0-4-4-0

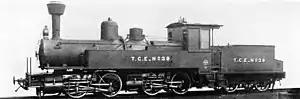
An 0-4-4-0 Mallet of the metre gauge C. de F. de Madagascar. Baldwin Locomotive Works #44609, built 1916.

In the Whyte notation for the classification of steam locomotive wheel arrangement, an 0-4-4-0 is a locomotive with no leading wheels, two sets of four driving wheels, and no trailing wheels. The arrangement is chosen to give the articulation of a locomotive with only the short rigid wheelbase of an , but with its weight spread across eight wheels, and with all the weight carried on the driving wheels; effectively a flexible . Articulated examples were constructed as Mallet, Meyer, BMAG and Double Fairlie locomotives and also as geared locomotives such as Shay, Heisler, and Climax types. A similar configuration was used on some Garratt locomotives, but it is referred to as . In the electric and diesel eras, the Bo-Bo is comparable and closest to the Meyer arrangement of two swivelling bogies.